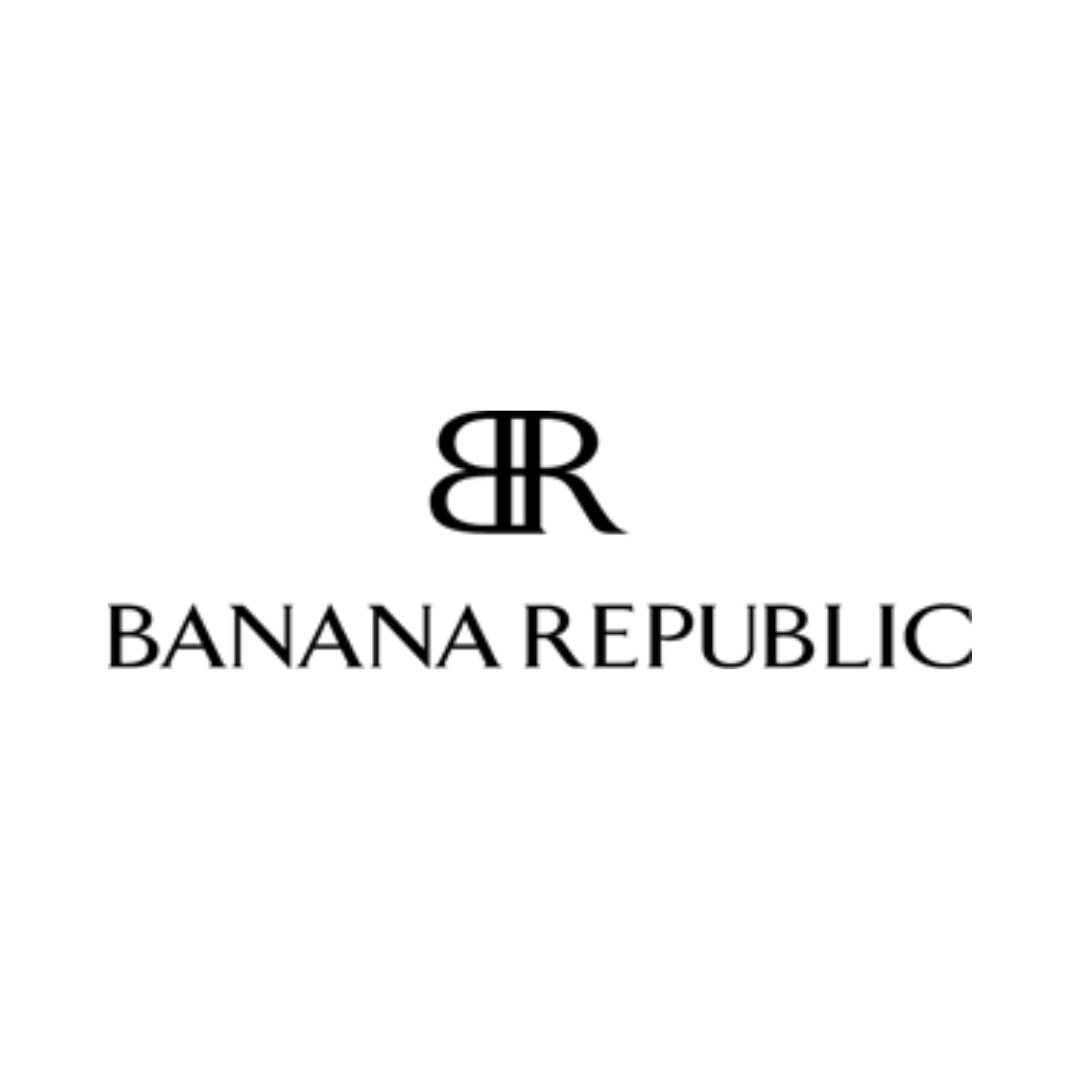
40% Off New Arrivals At Banana Republic
Take 40% Off full-priced new season products! Free Shipping on orders of $50+ Women's: Dresses Tops Skirts Accessories All Women Men's: Pants Dress Shirts Coats & Jackets T-Shirts All Men
Brand: PzDeals
Category: Apparel & Accessories > Clothing